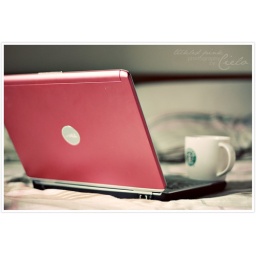
pretty pink in my bedroom